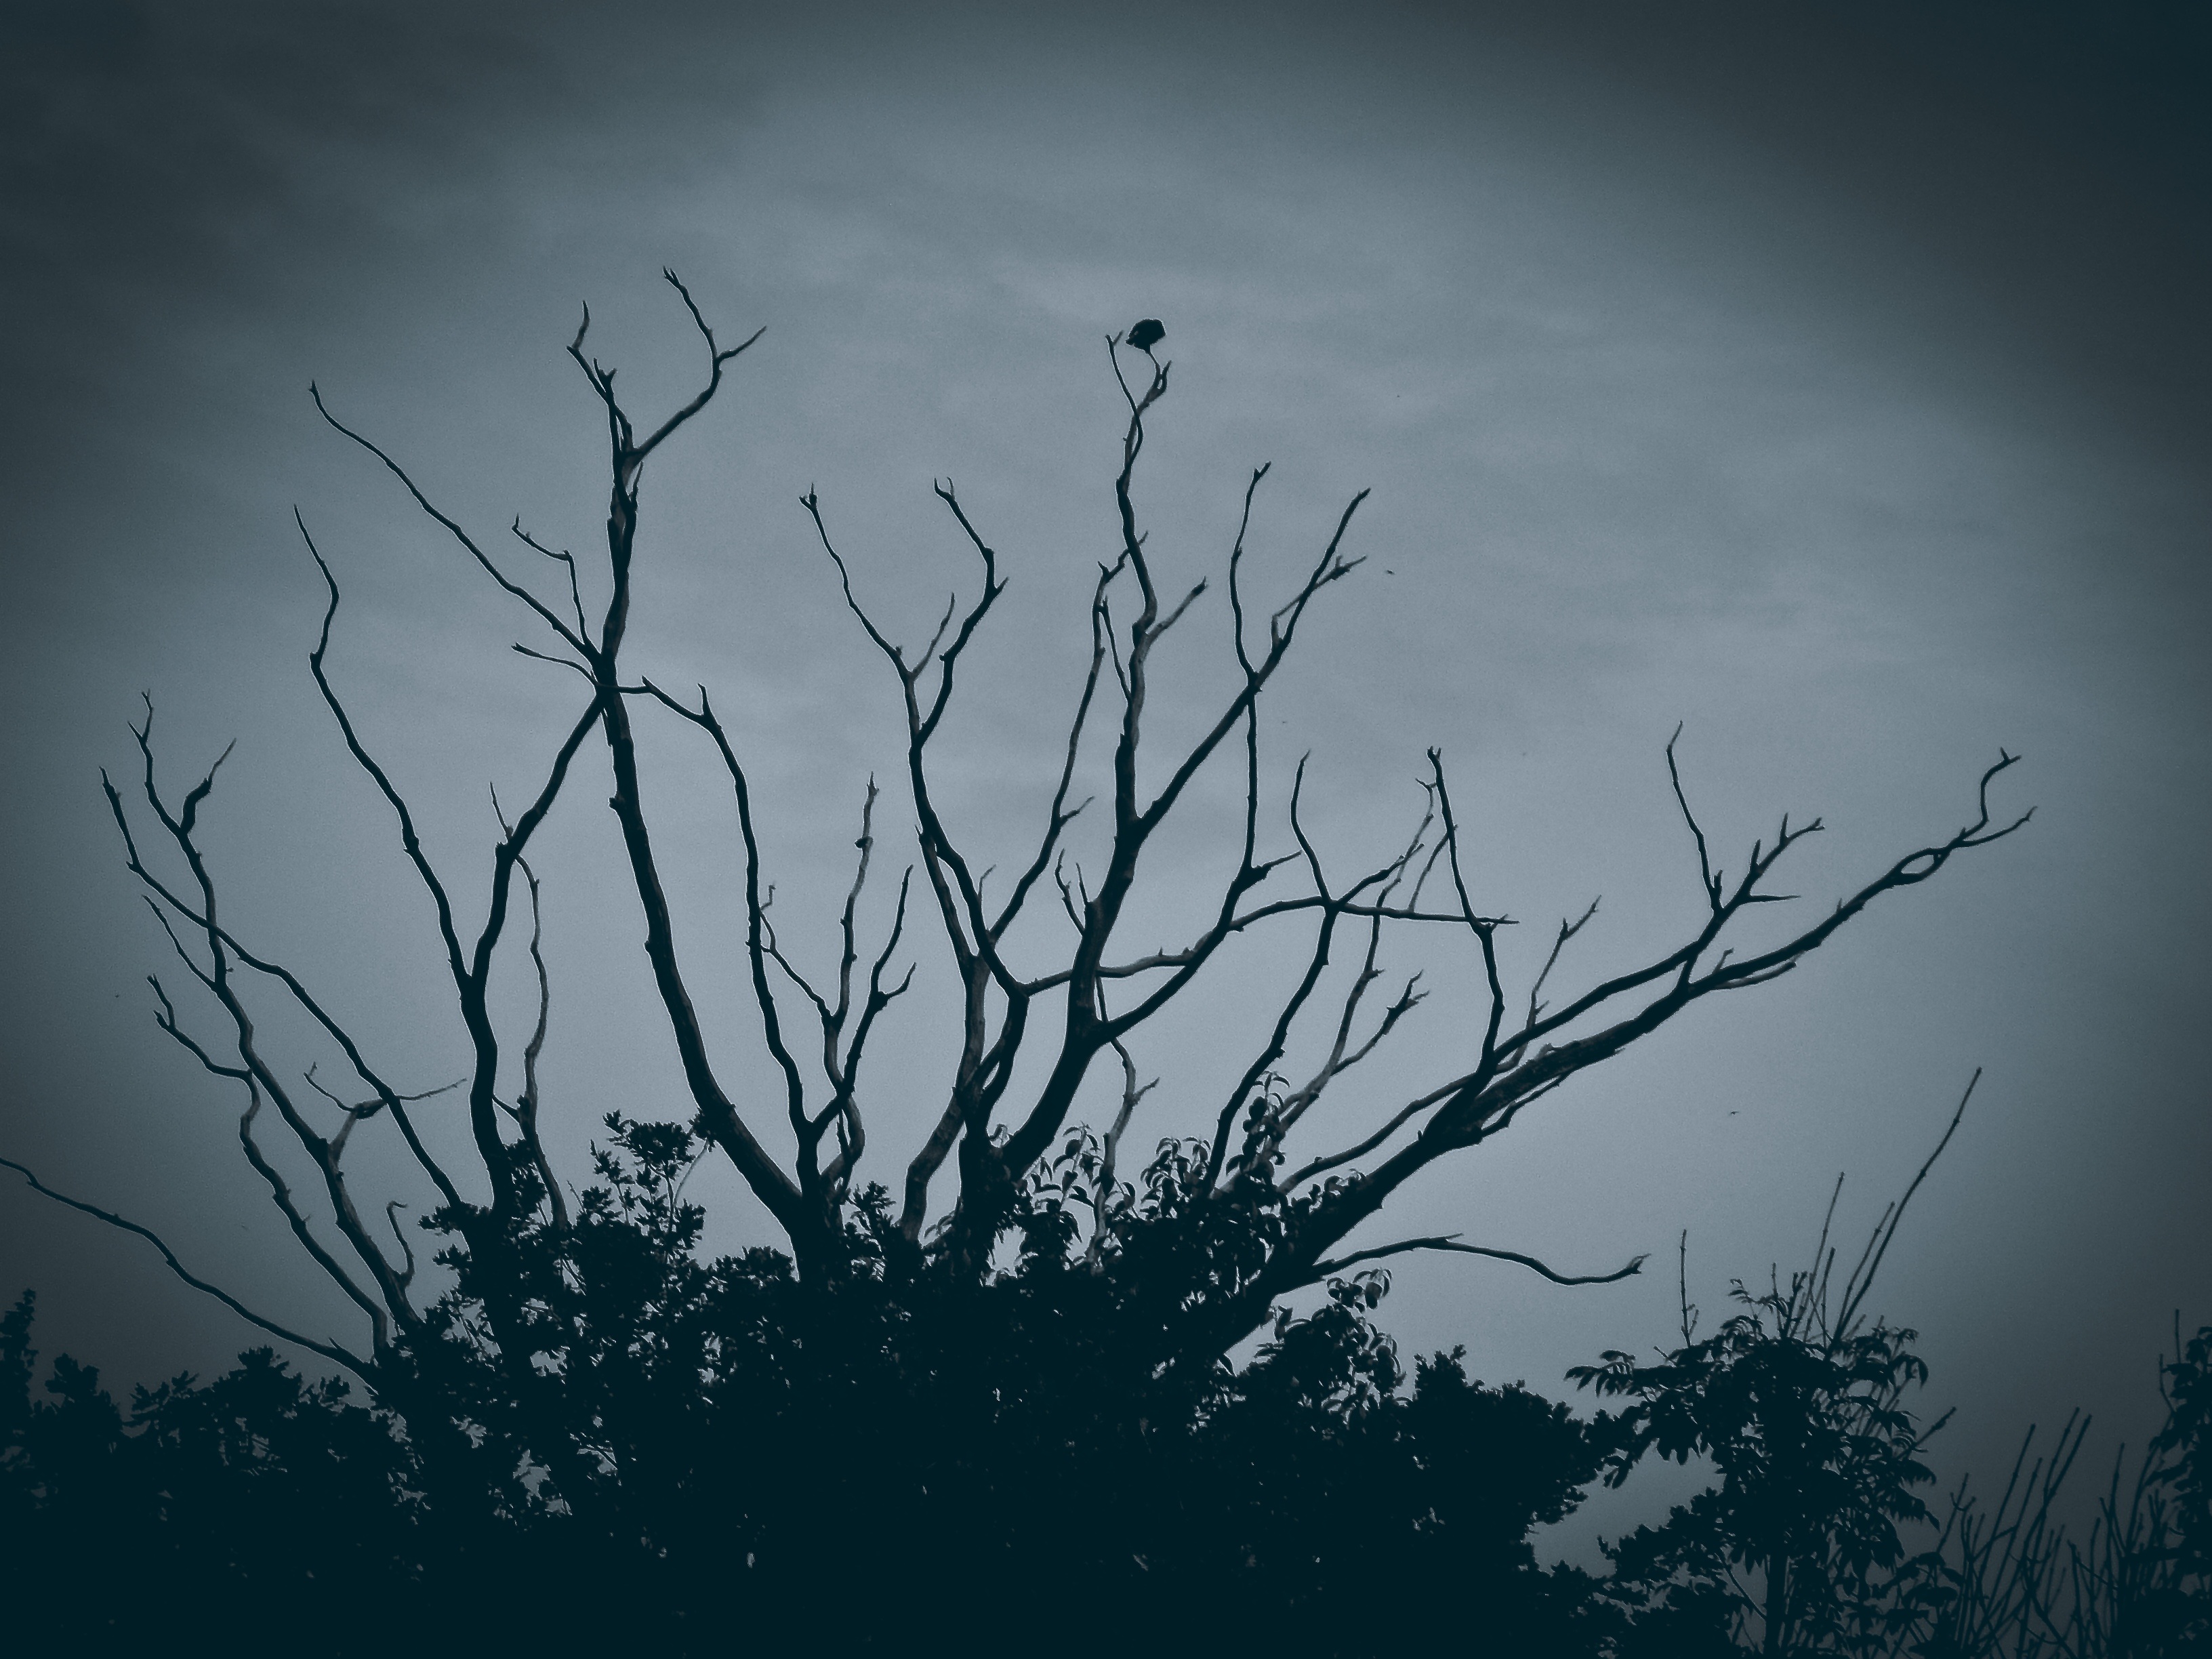
landscape, tree, nature, branch, silhouette, cloud, black and white, sky, morning, frost, dawn, atmosphere, mystical, dark, evening, darkness, monochrome, lighting, moonlight, branches, creepy, gloomy, mood, abendstimmung, monochrome photography, atmospheric phenomenon